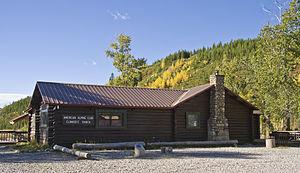
Ranch des grimpeurs au parc national de Grand Teton, anciennement la salle à manger Double Diamond Dude Ranch. This is an image of a place or building that is listed on the National Register of Historic Places in the United States of America. Its reference number is 98001028